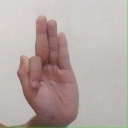
अक्षर: फ